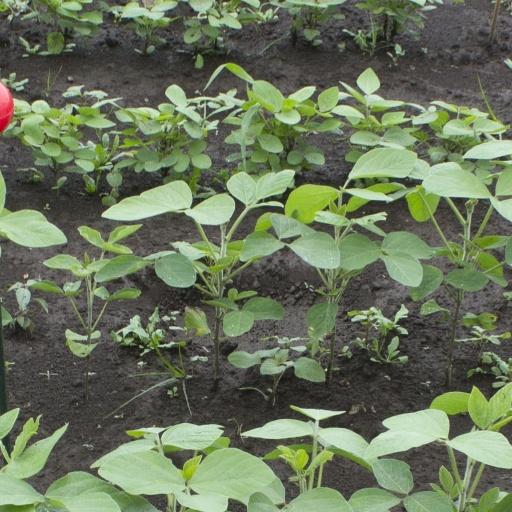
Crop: soybean